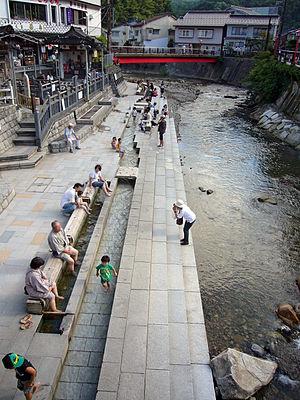
Un ashiyu est un bain de pieds public japonais rempli d'eau de source géothermique. Les bains de pieds sont situés dans des villes où sont captées les ressources géothermiques. Ils se trouvent en particulier sur les lieux où les gens se rassemblent comme les stations de transport en commun, les parcs et les magasins. Ils sont facilement accessibles et le bain se prend aisément. Seules les chaussures doivent être retirées. Parfois, une petite contribution financière est demandée, mais la plupart sont gratuits.